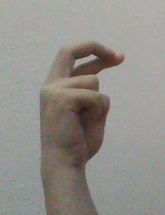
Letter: zay